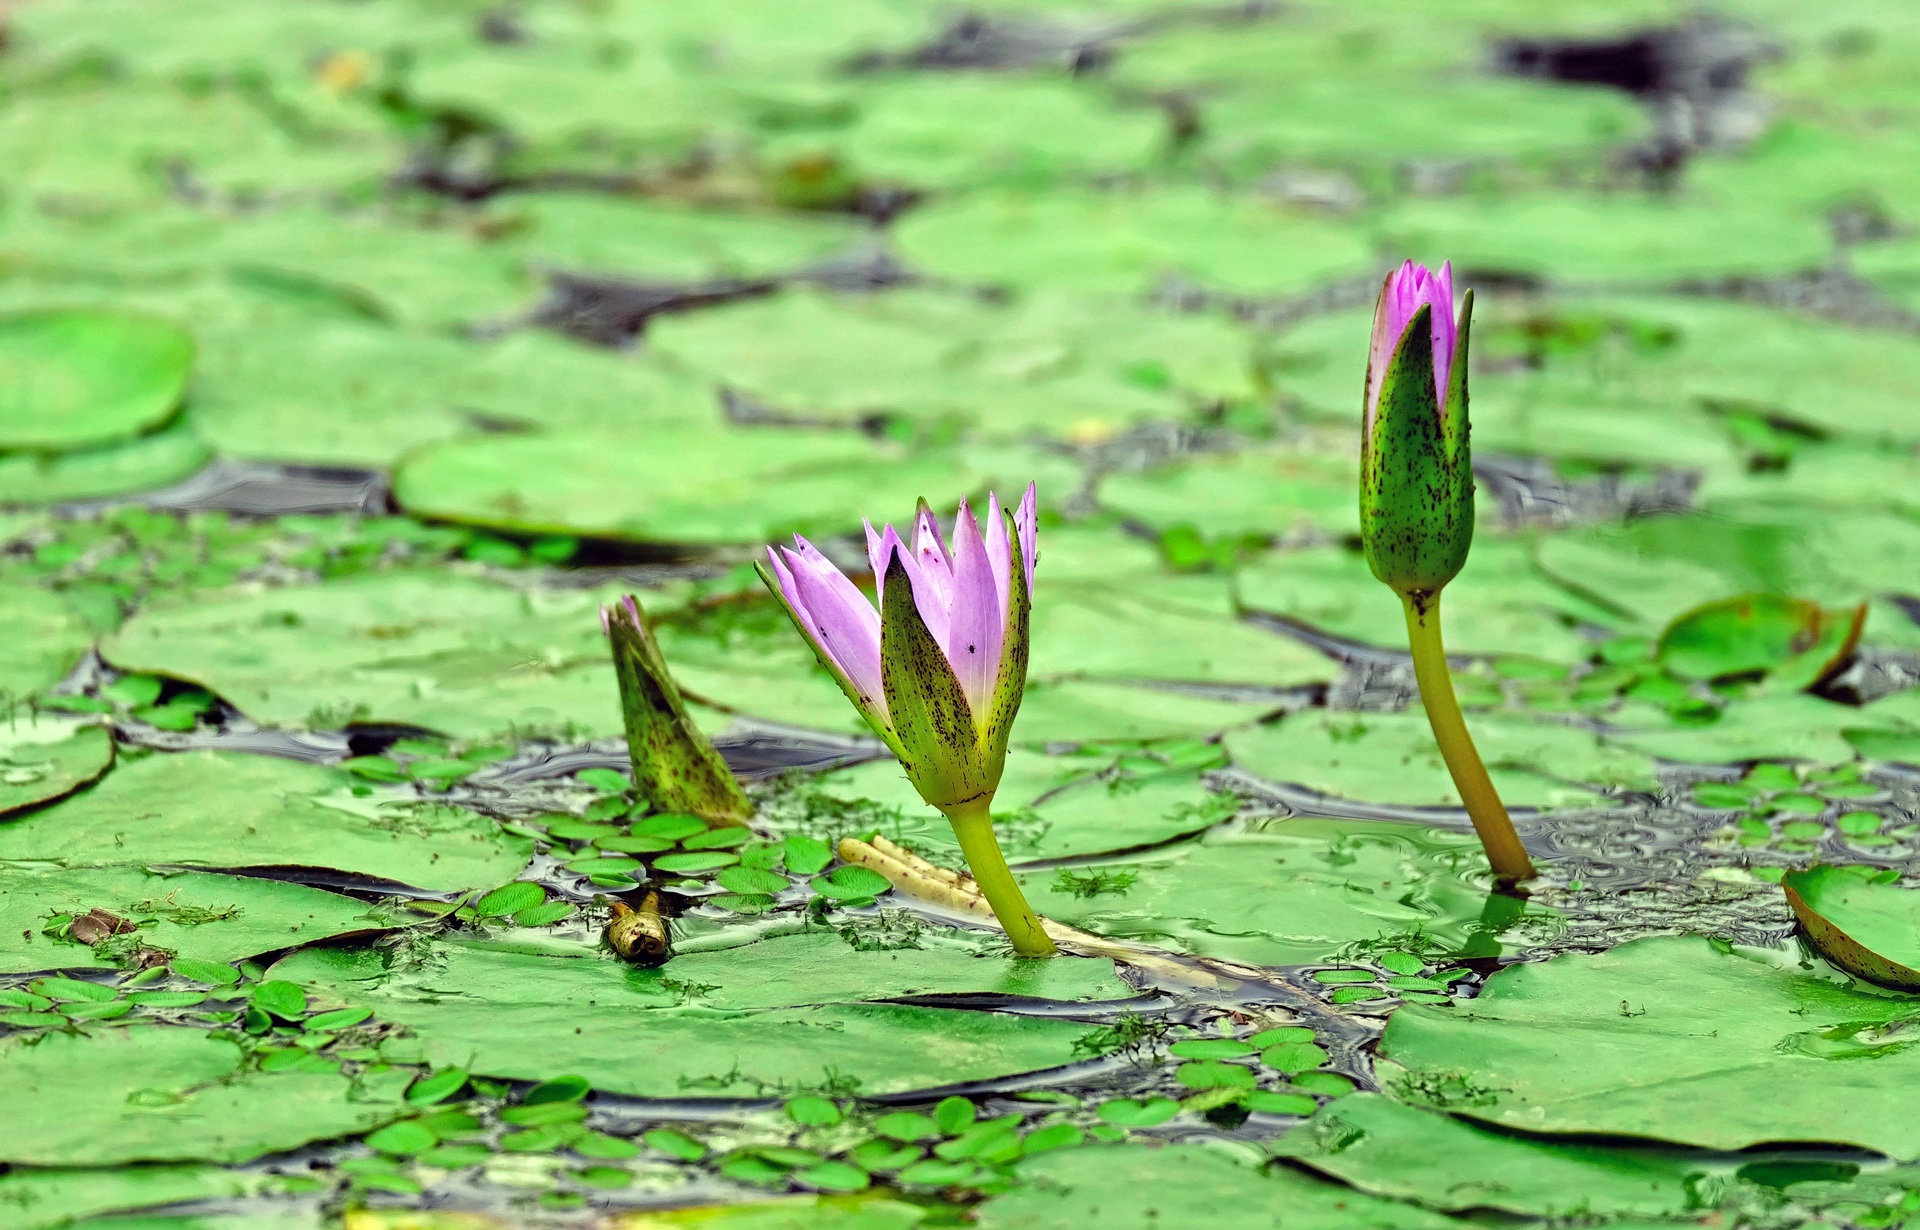
nature, grass, blossom, plant, meadow, leaf, flower, bloom, pond, wildlife, green, jungle, botany, pink, aquatic plant, flora, fauna, water lily, wildflower, wetland, habitat, bud, ecosystem, macro photography, nuphar lutea, flowering plant, natural environment, plant stem, land plant